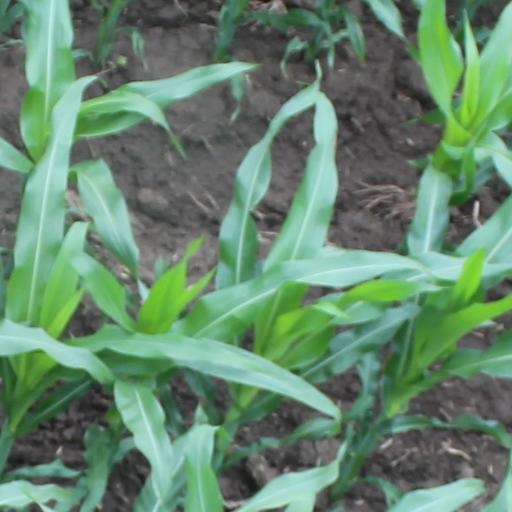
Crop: maize; corn